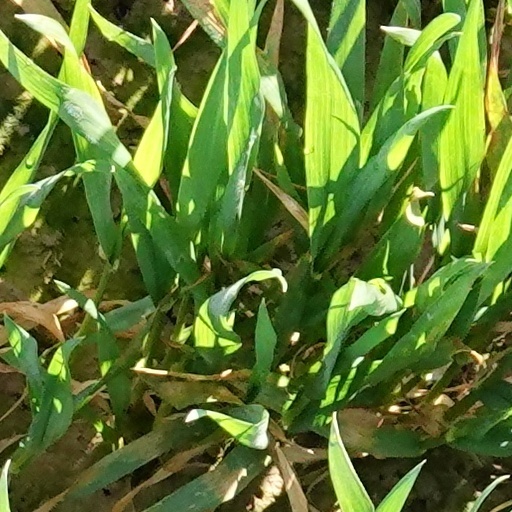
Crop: wheat